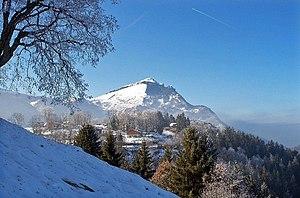
La Pointe d'Andey, depuis Mont-Saxonnex
La pointe d'Andey est une montagne de Haute-Savoie qui domine par le sud la ville de Bonneville.